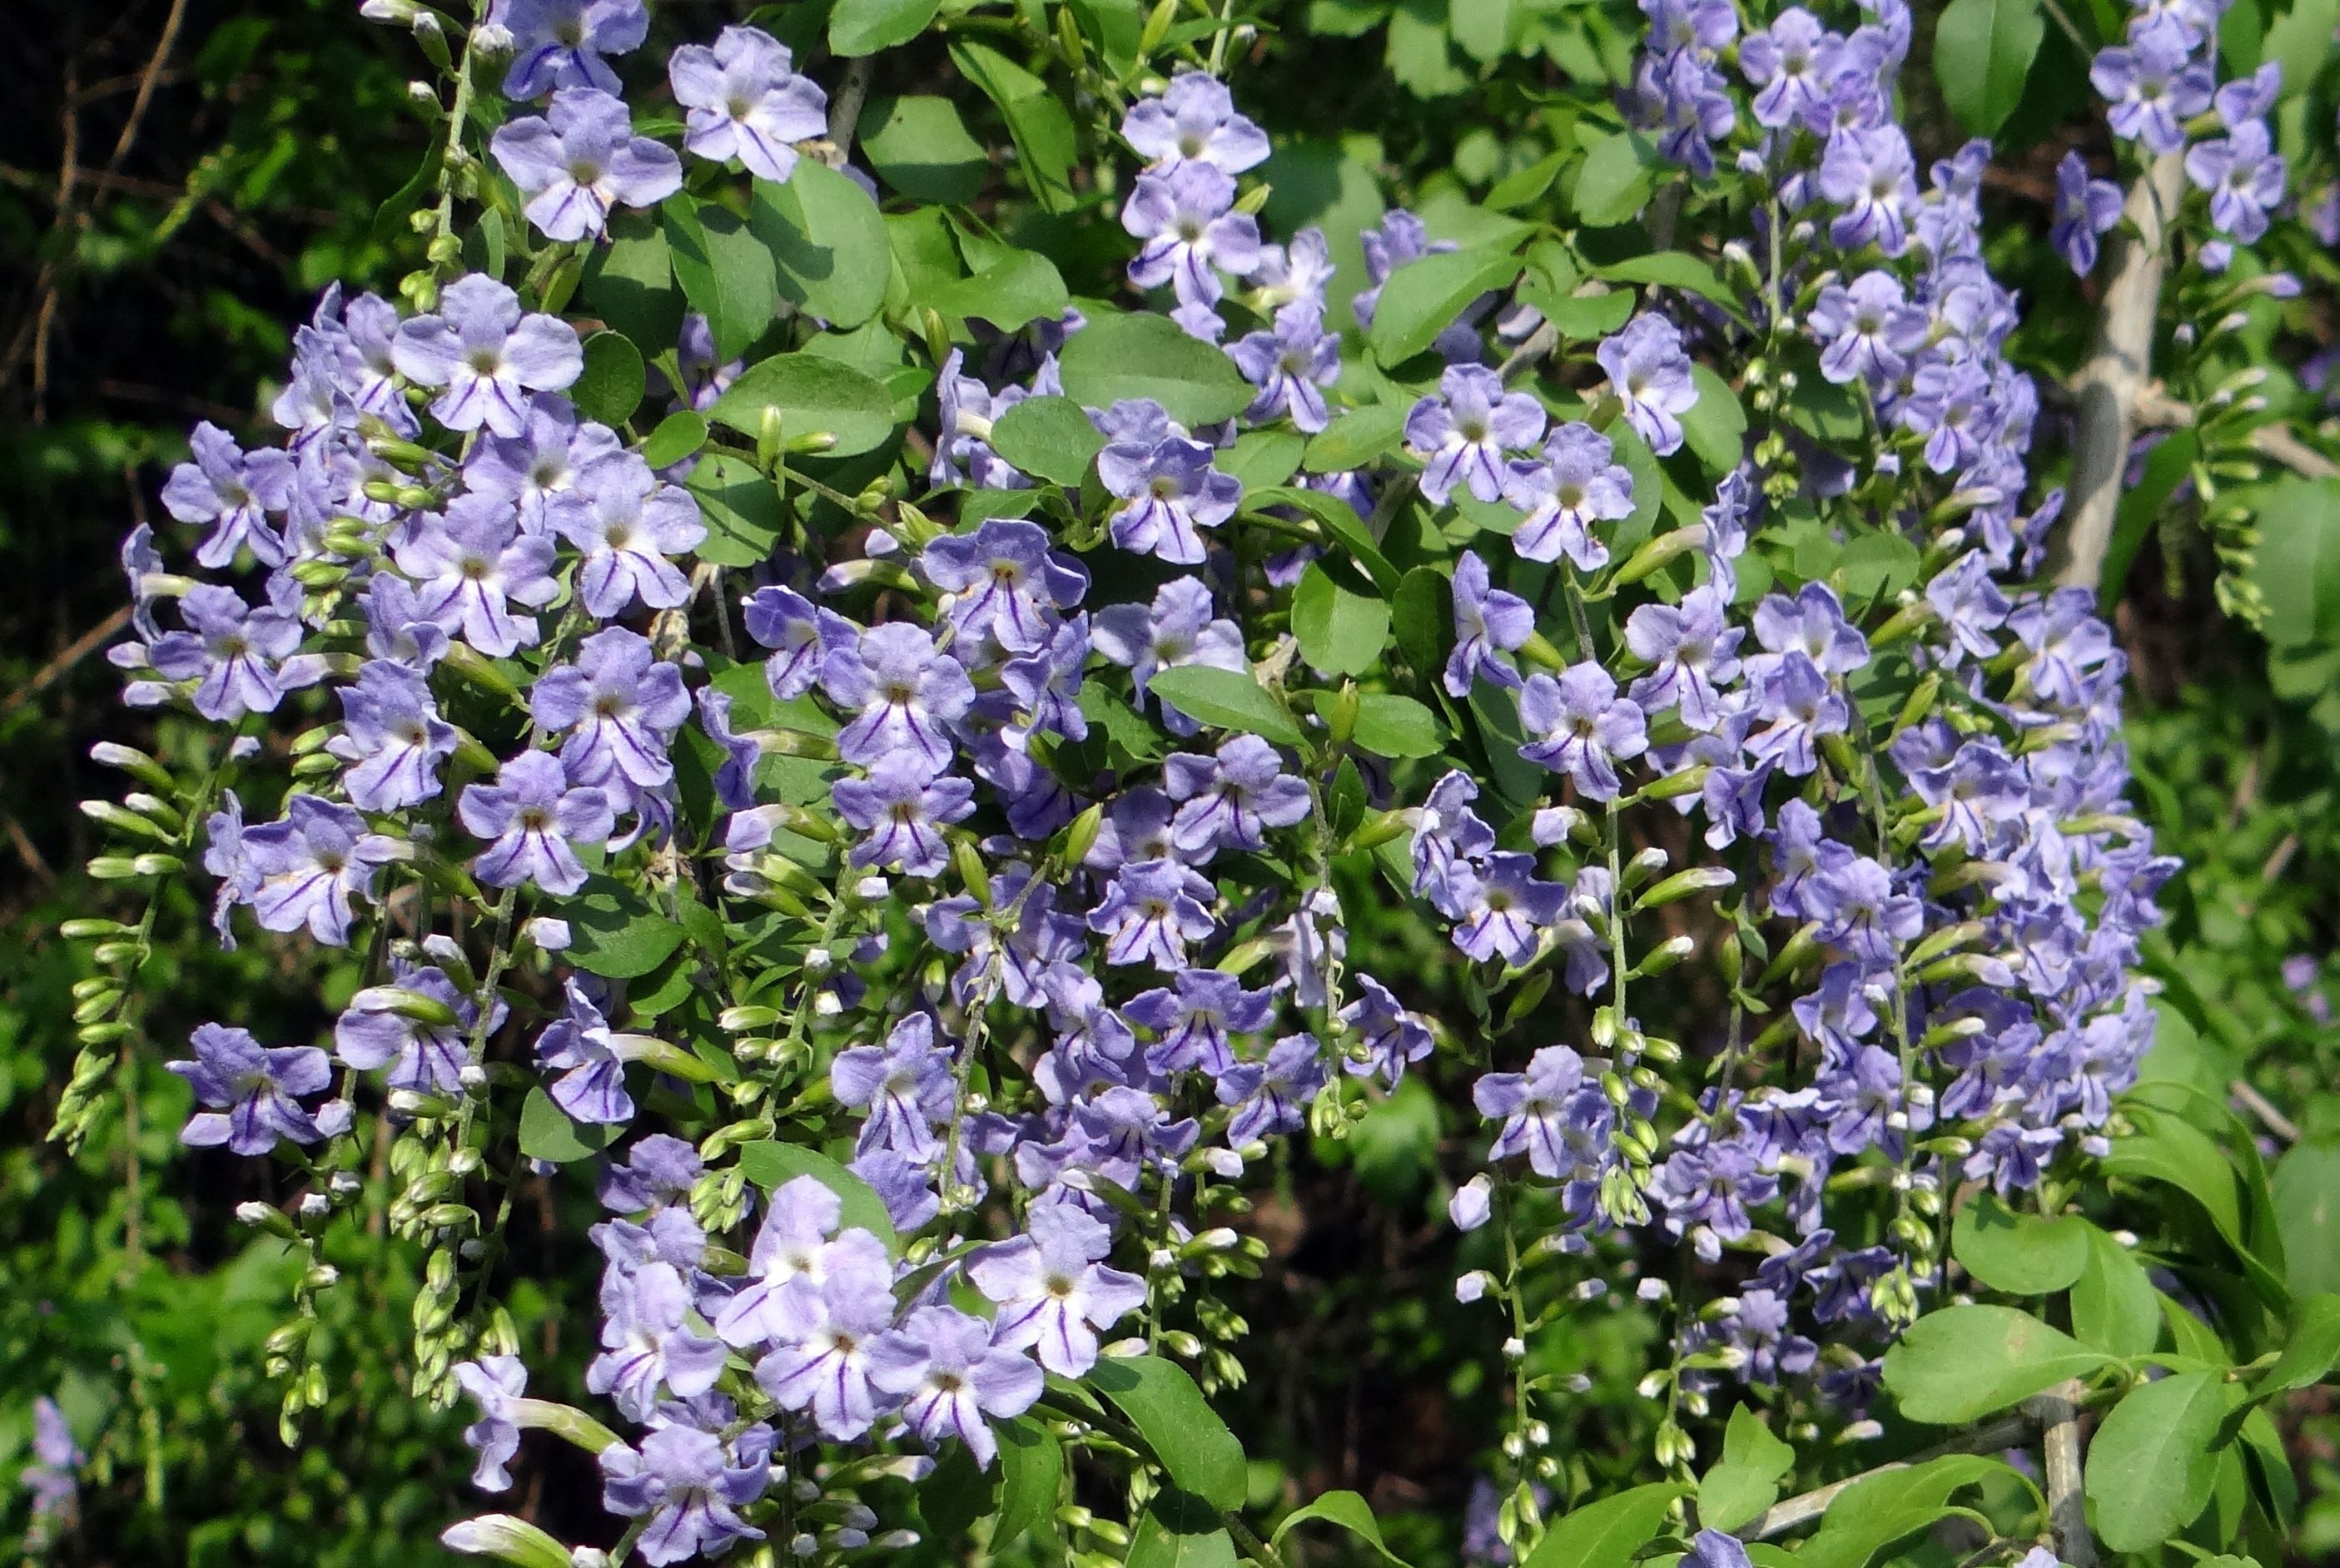
blossom, plant, flower, herb, garden, wildflower, shrub, lilac, india, karnataka, flowering plant, verbenaceae, land plant, english lavender, breckland thyme, dame's rocket, duranta, pigeon berry, duranta erecta, golden dewdrop, skyflower